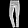
Label: Trouser